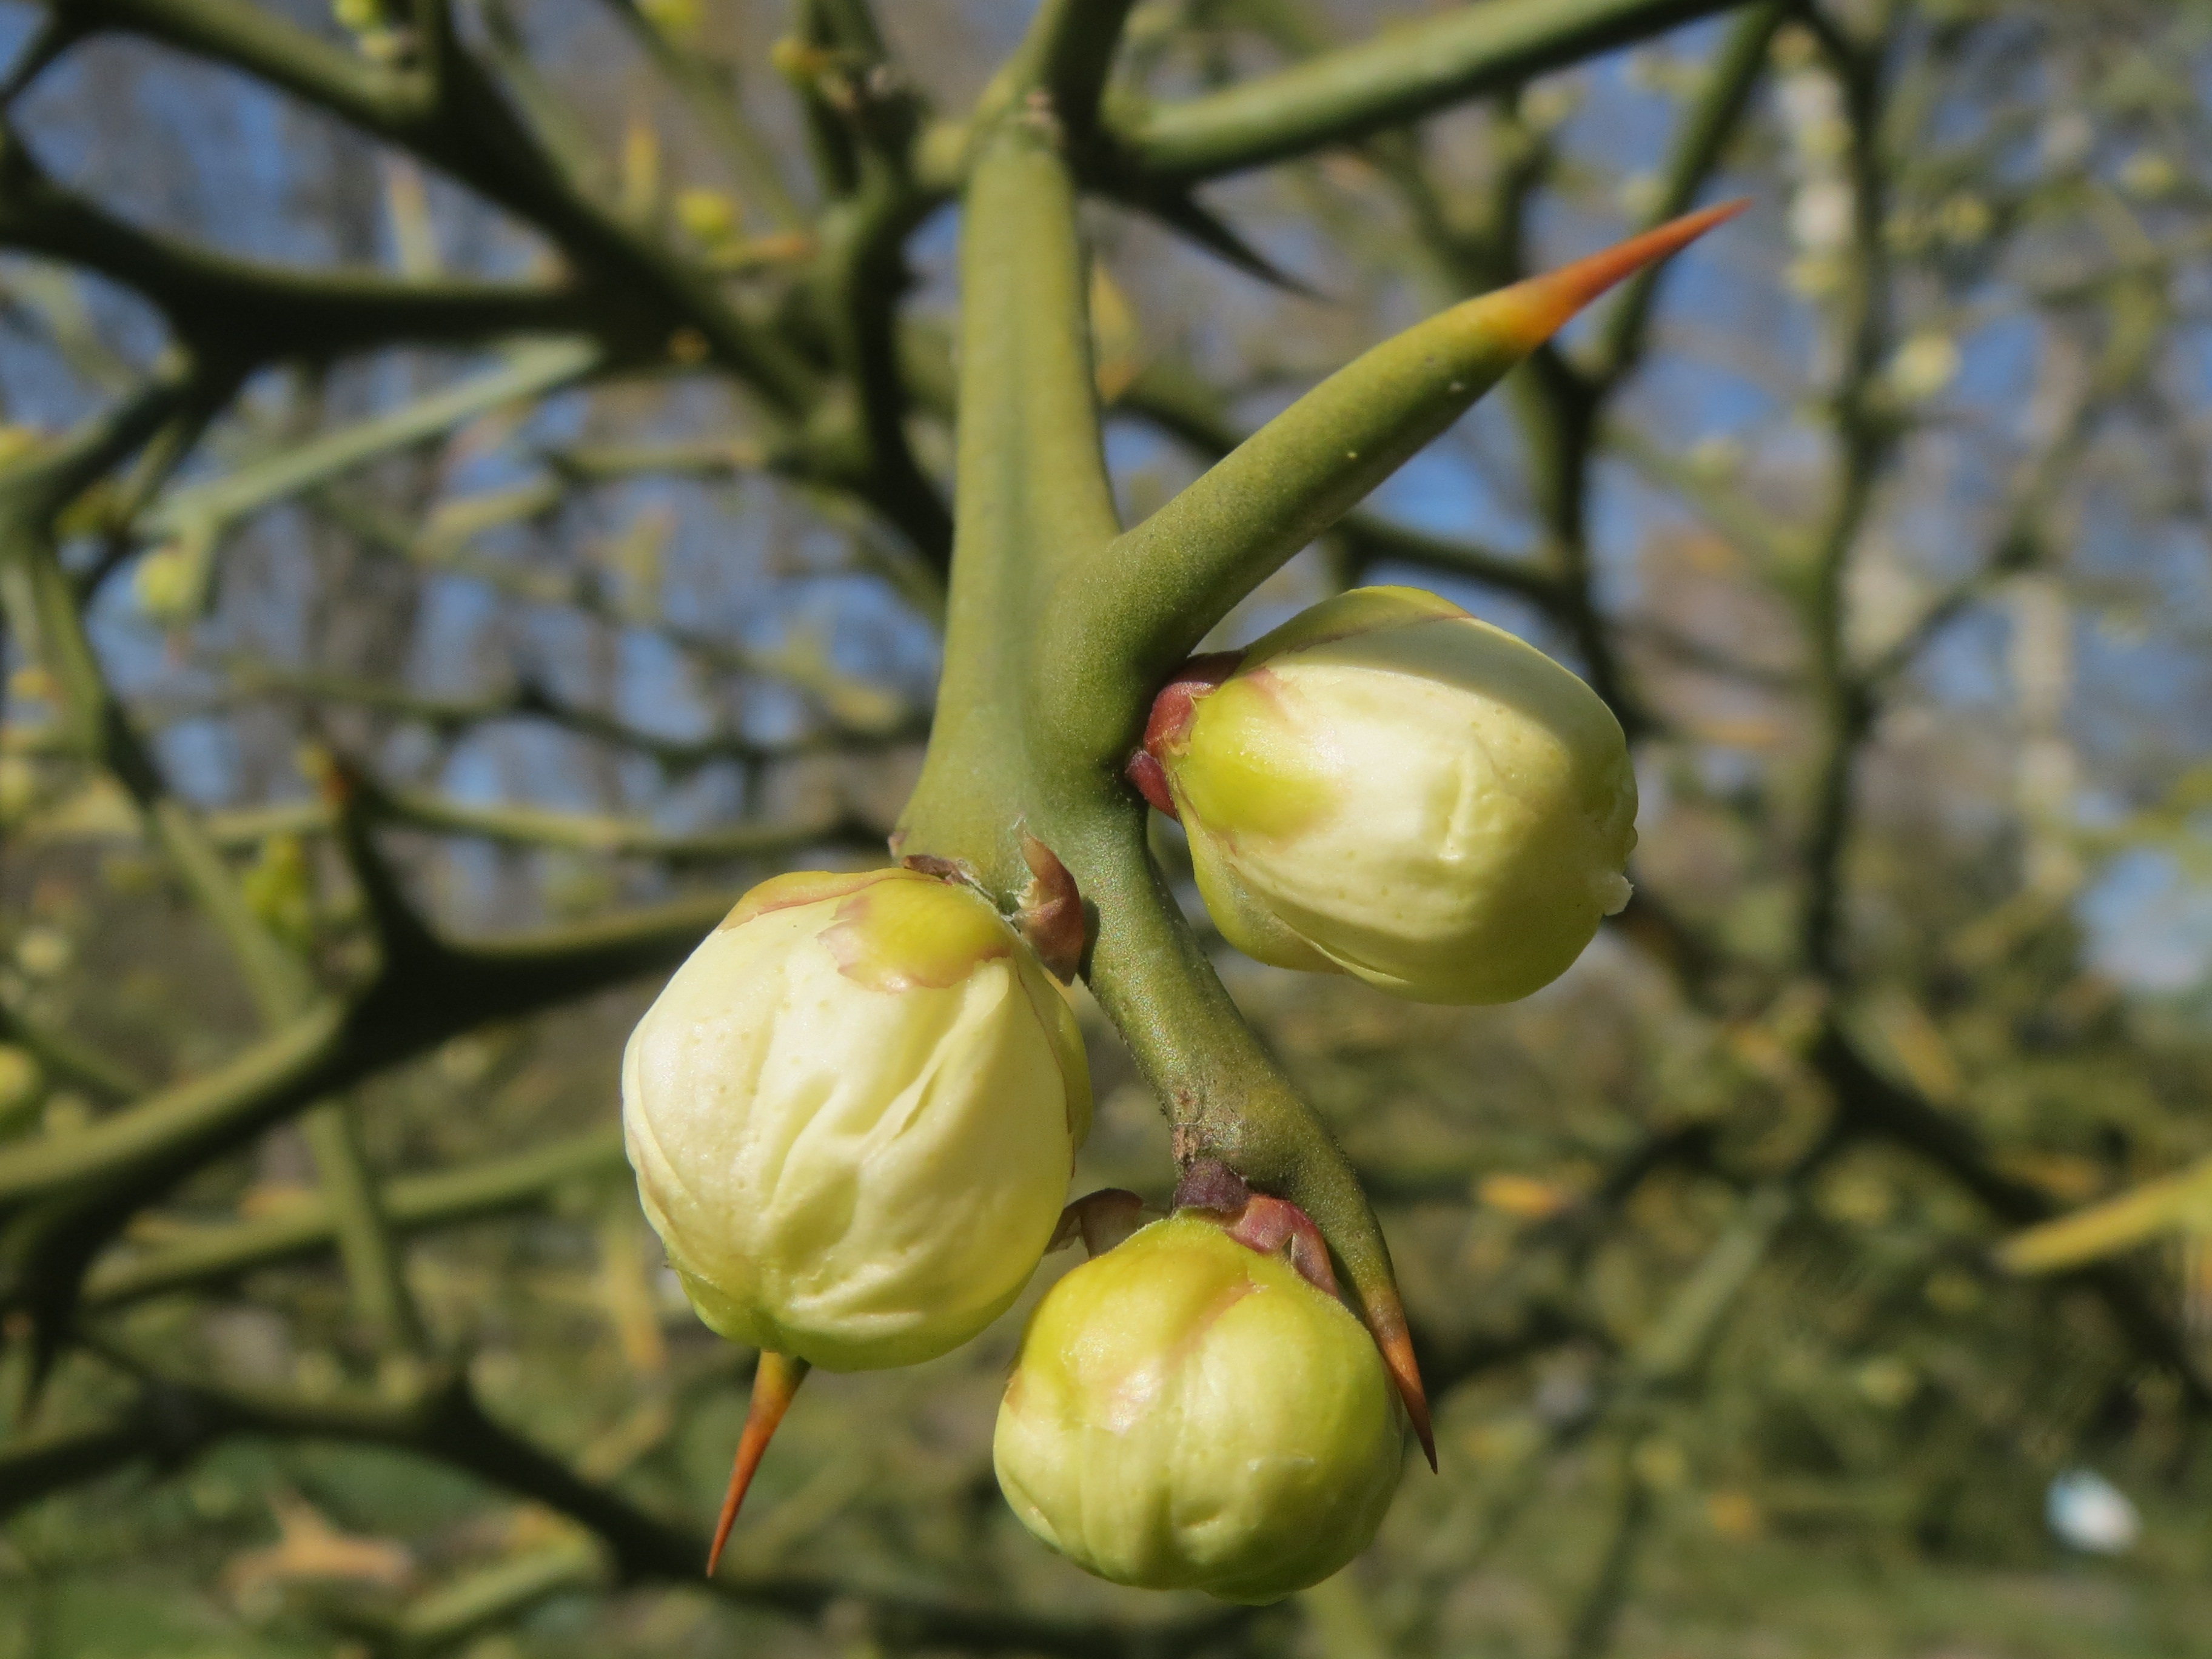
tree, branch, blossom, plant, fruit, flower, food, produce, vegetable, botany, flora, shrub, spikes, thorns, species, flowering plant, trifoliate orange, poncirus trifoliata, land plant